Islamic Defenders Front

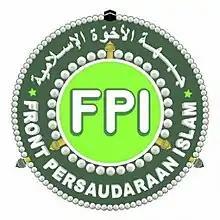
Current logo of Islamic Brotherhood Front, launched on 17 August 2021.

On 17 August 2021, in conjunction with Indonesian Independence Day, the Islamic Brotherhood Front launched its new logo. On 5 September, a group of unmasked people declared the foundation of the West Java branch of Islamic Brotherhood Front, at Daarul Khoirot Mosque, West Bandung Regency. Head of the West Bandung branch of Nation and Political Unity Body (Kesbangpol), Suryaman stated that they minimally detected the foundation of the new FPI. The head of Centre of Youth and Population Research (CYPR), Dedek Prayudi reacted to the declaration of Islamic Brotherhood Front: "One should see first the AD/ART of Islamic Brotherhood Front. If it is still similar to FPI, (this organization) should be dissolved". As a response, the regent of West Bandung, Hengky Kurniawan, declared that he together with the Municipal Police would rebuke the declaration as it outlaws health protocols.